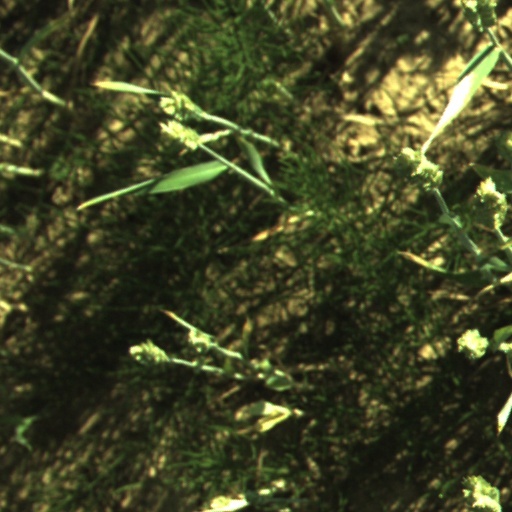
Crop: wheat